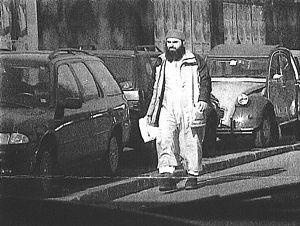
Nasr Oussama Mustafa Hassan est un ancien imam égyptien, né en 1963 à Alexandrie. Il a été l'un des détenu fantôme de la CIA, après avoir été enlevé en Italie par des agents américains en 2003 dans le cadre du programme "extraordinary rendition" de l'agence. Cet enlèvement a donné lieu à un procès en Italie qui a abouti en 2009 aux premières condamnations par la justice dans le monde contre des personnes impliquées dans ce programme.